Chief Yowlachie

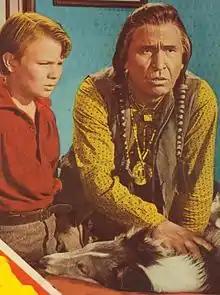
Chief Yowlachie (right) with Gary Gray in a promotional poster for the 1951 film "The Painted Hills"

Chief Yowlachie (August 15, 1890 – March 7, 1966), also known as Daniel Simmons; was a Native American actor from the Yakama tribe in the U.S. state of Washington, known for playing supporting roles and bit parts in numerous films. He is perhaps best known for playing Two Jaw Quo, Nadine Groot's assistant cook, in the classic 1948 Western "Red River".